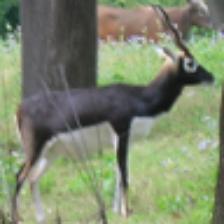
Label: NonHuman